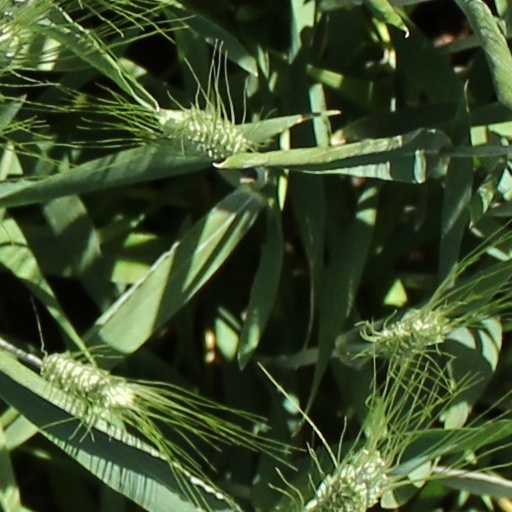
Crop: wheat